Copper conductor

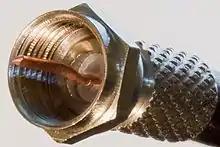
F connectors attached to coaxial cables are used for TV aerial and satellite dish connections to a TV or set top box.

Tensile strength measures the force required to pull an object such as rope, wire, or a structural beam to the point where it breaks. The tensile strength of a material is the maximum amount of tensile stress it can take before breaking.